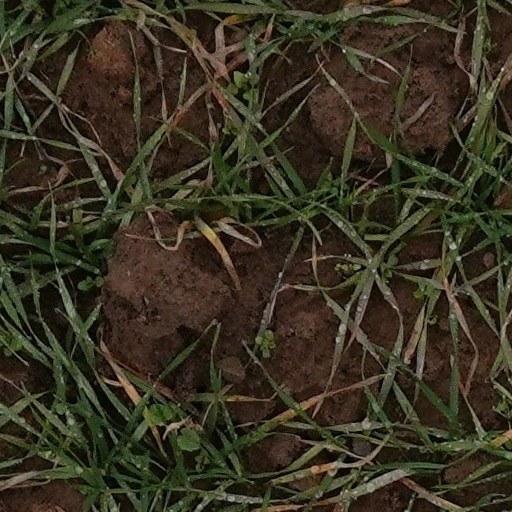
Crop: wheat